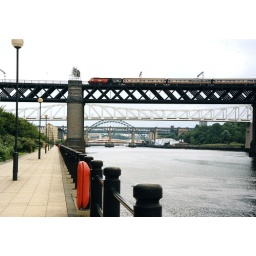
Nearing the end of my coast to coast cycle in 1998, I snapped this Virgin Cross Country train crossing the Tyne.